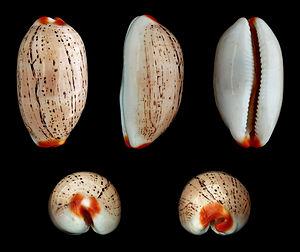
Les Cypraeidae constituent une famille de mollusques gastéropodes, de l'ordre des Littorinimorpha.
Luria isabella est une espèce de mollusques gastéropodes de la famille des Cypraeidae.
Luria est un genre de gastéropodes d'aspect lisse et brillant, de la famille des « porcelaines ».